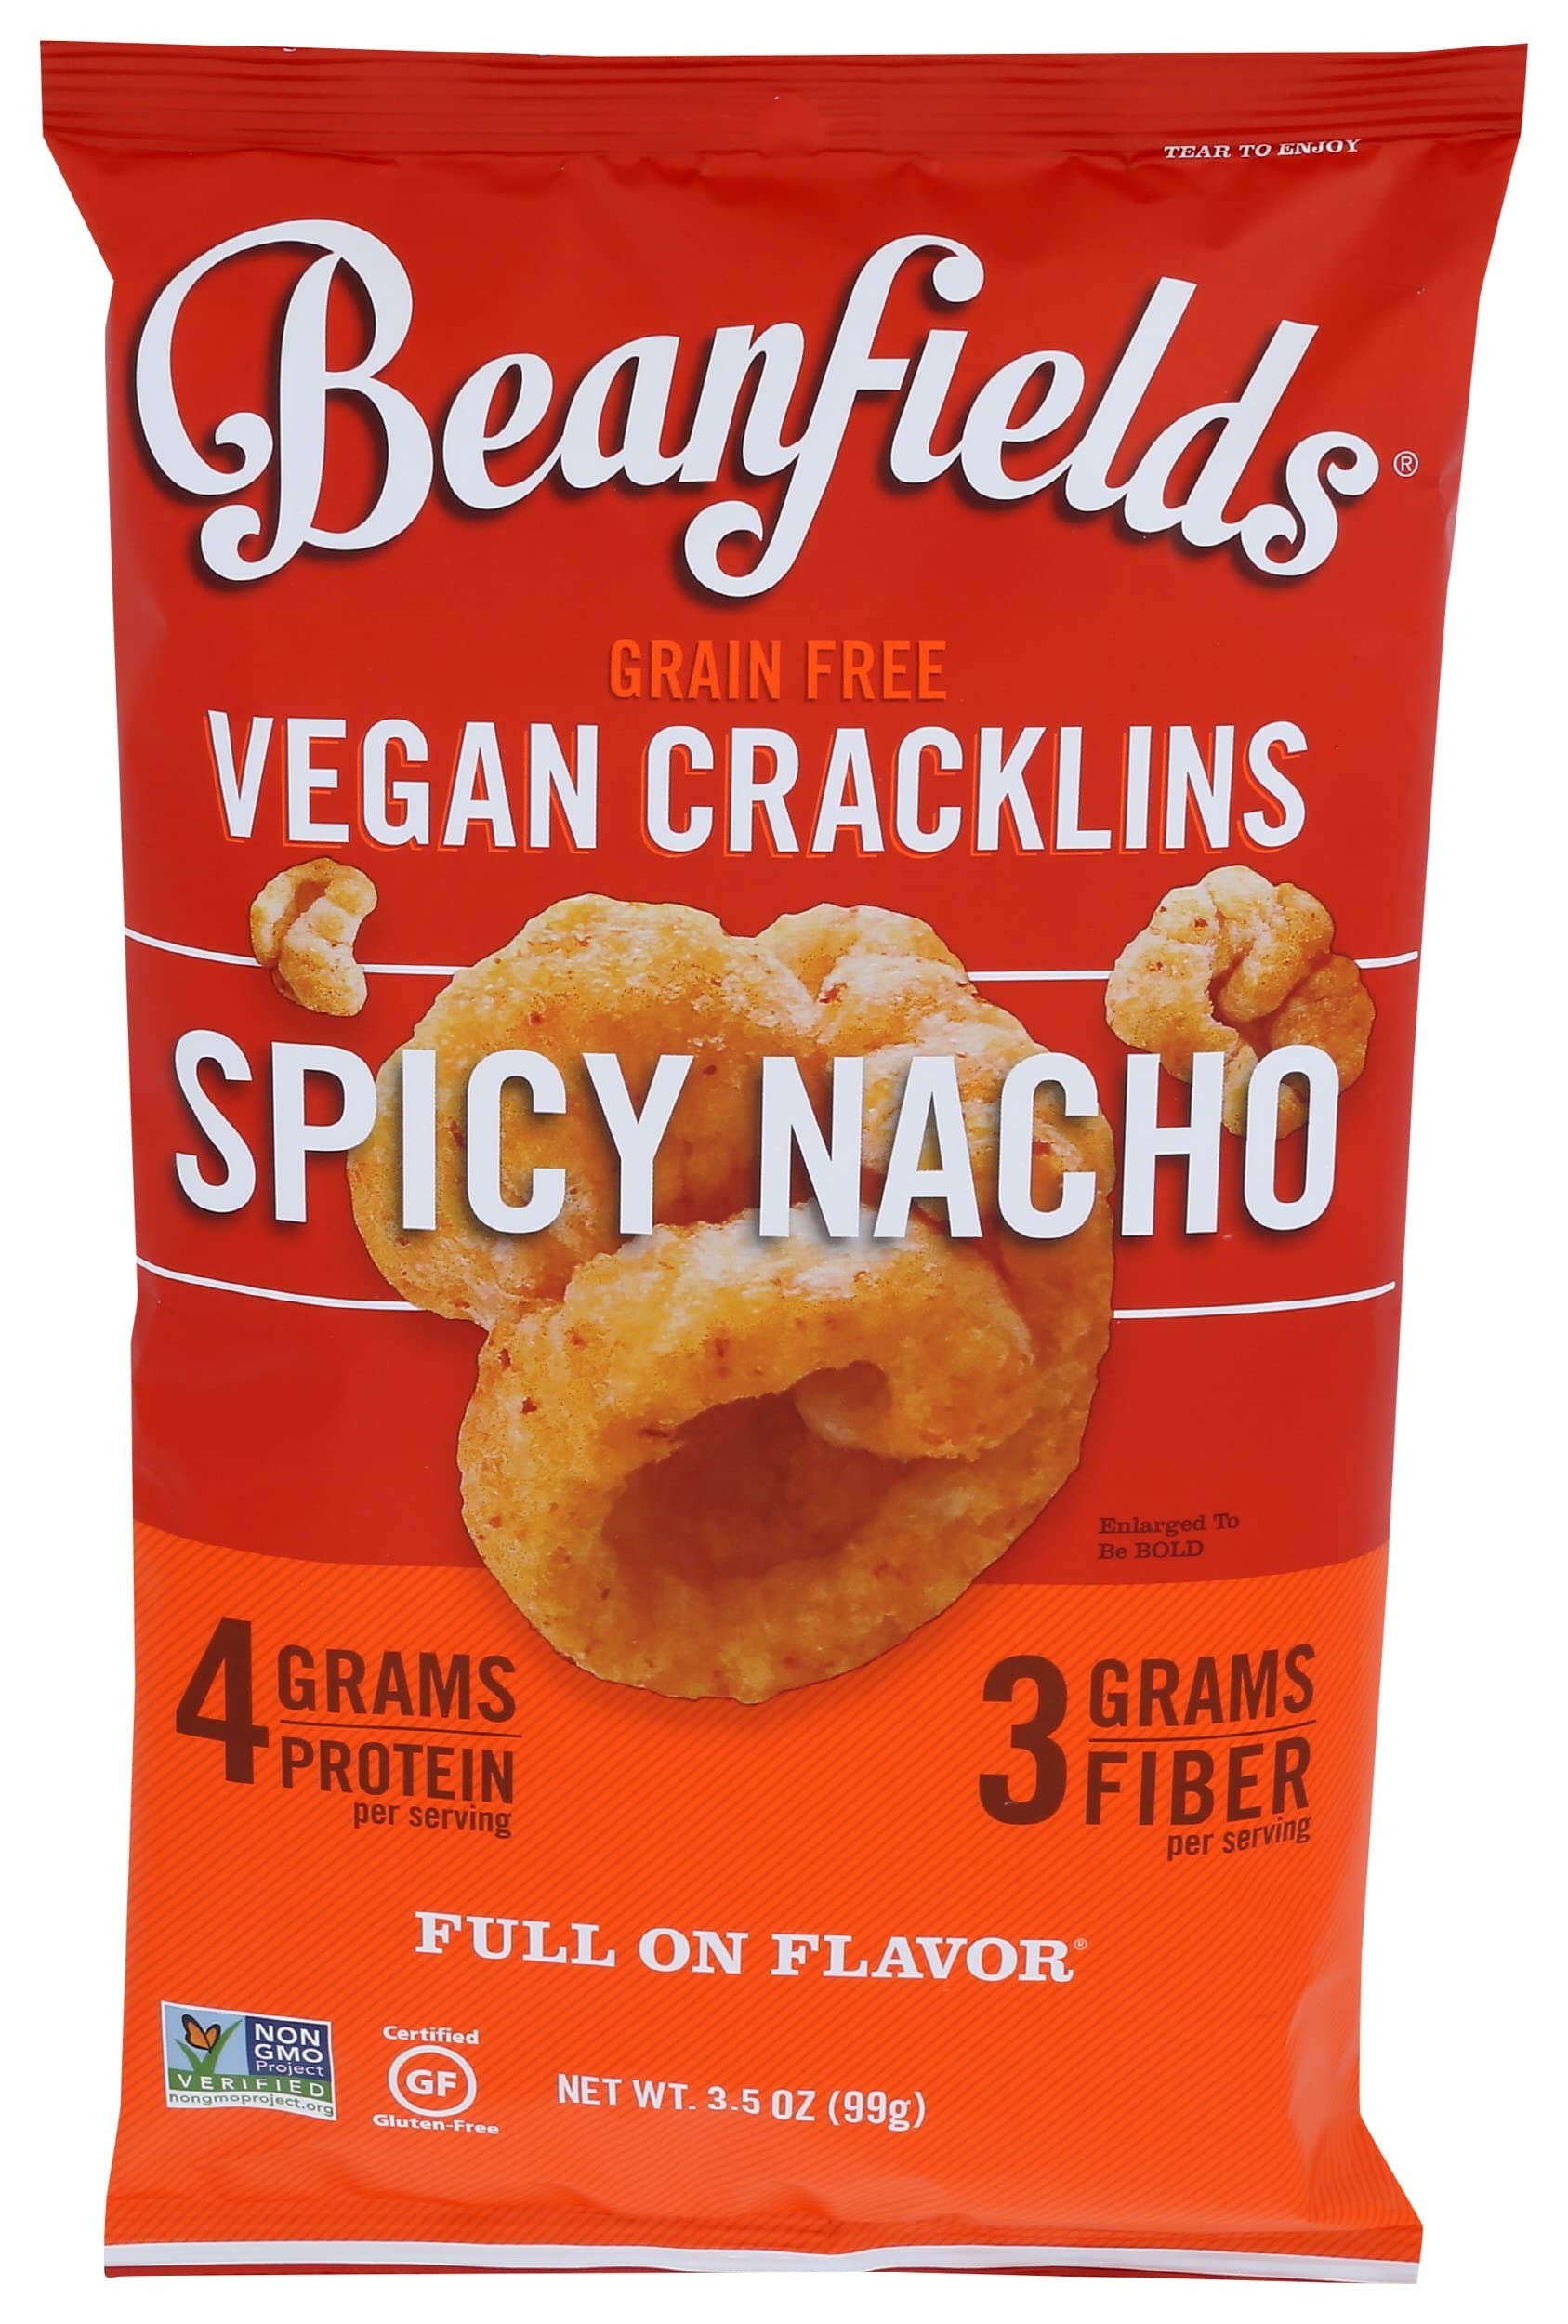
Item Name: BEANFIELDS Spicy Nacho Cracklins, 3.5 OZ
Bullet Point 1: No hydrogenated fats or high fructose corn syrup allowed in any food
Bullet Point 2: No bleached or bromated flour
Bullet Point 3: No synthetic nitrates or nitrites
Product Description: Candy Snacks
Value: 3.5
Unit: Ounce

Price: 3.48